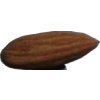
Label: almonds